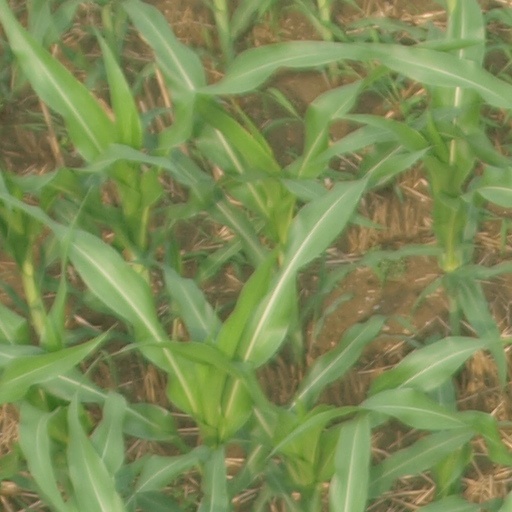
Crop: maize; corn